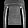
Label: Pullover